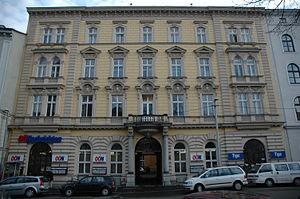
L'Oberösterreichische Nachrichten est un journal autrichien quotidien régional.